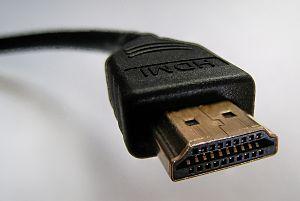
Le signal vidéo est le signal électrique ou optique qui permet de transmettre une succession d'images d'une source à un récepteur. Le signal vidéo peut être un signal analogique ou un signal numérique selon la technologie employée.